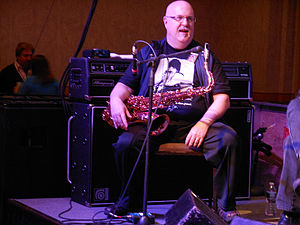
Tom Scott (musiker)
Tom Scott er en amerikansk saxofonist, komponist, arrangør og dirigent.